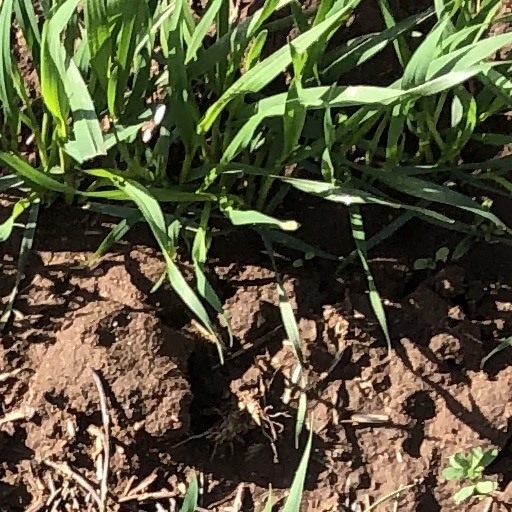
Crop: wheat